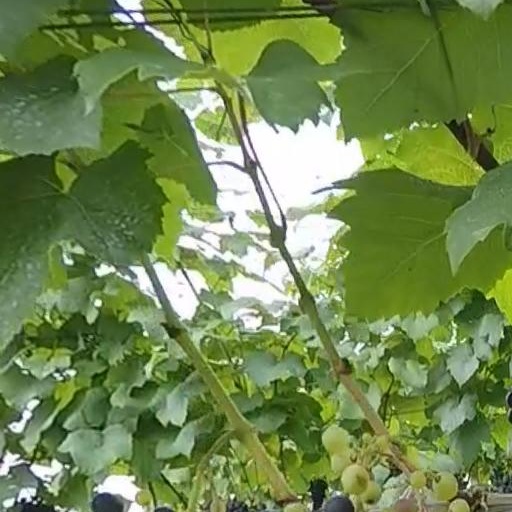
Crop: grape